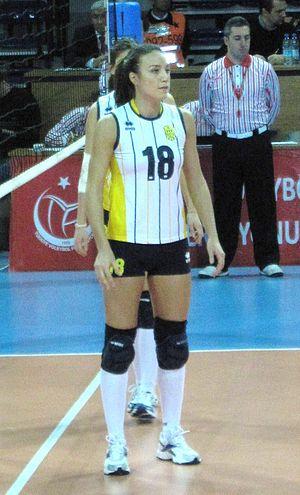
Gizem Giraygil est une ancienne joueuse de volley-ball turque née le 8 mai 1986 à Ankara. Elle mesure 1,80 m et jouait au poste de passeuse. Elle a totalisé 45 sélections en équipe de Turquie. Elle a mis un terme à sa carrière de volleyeuse professionnelle en mai 2018.